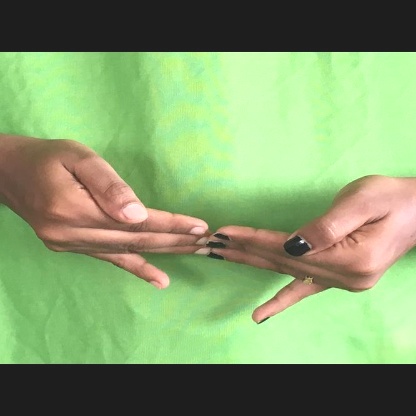
Mudra: Khatva